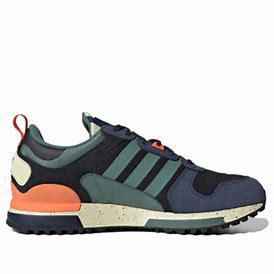
Brand: Adidas
Model: ZX 700 HD